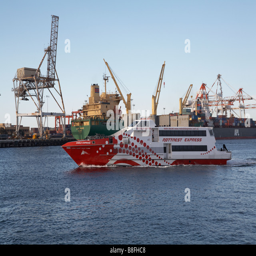
the ferry leaves the harbour